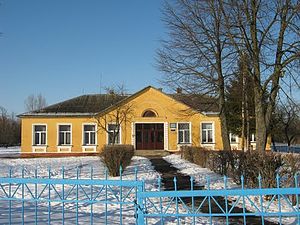
Mosjtjena
Skolen i Mosjtjena
Mosjtjena er en landsby i Volyn oblast i det vestlige Ukraine.